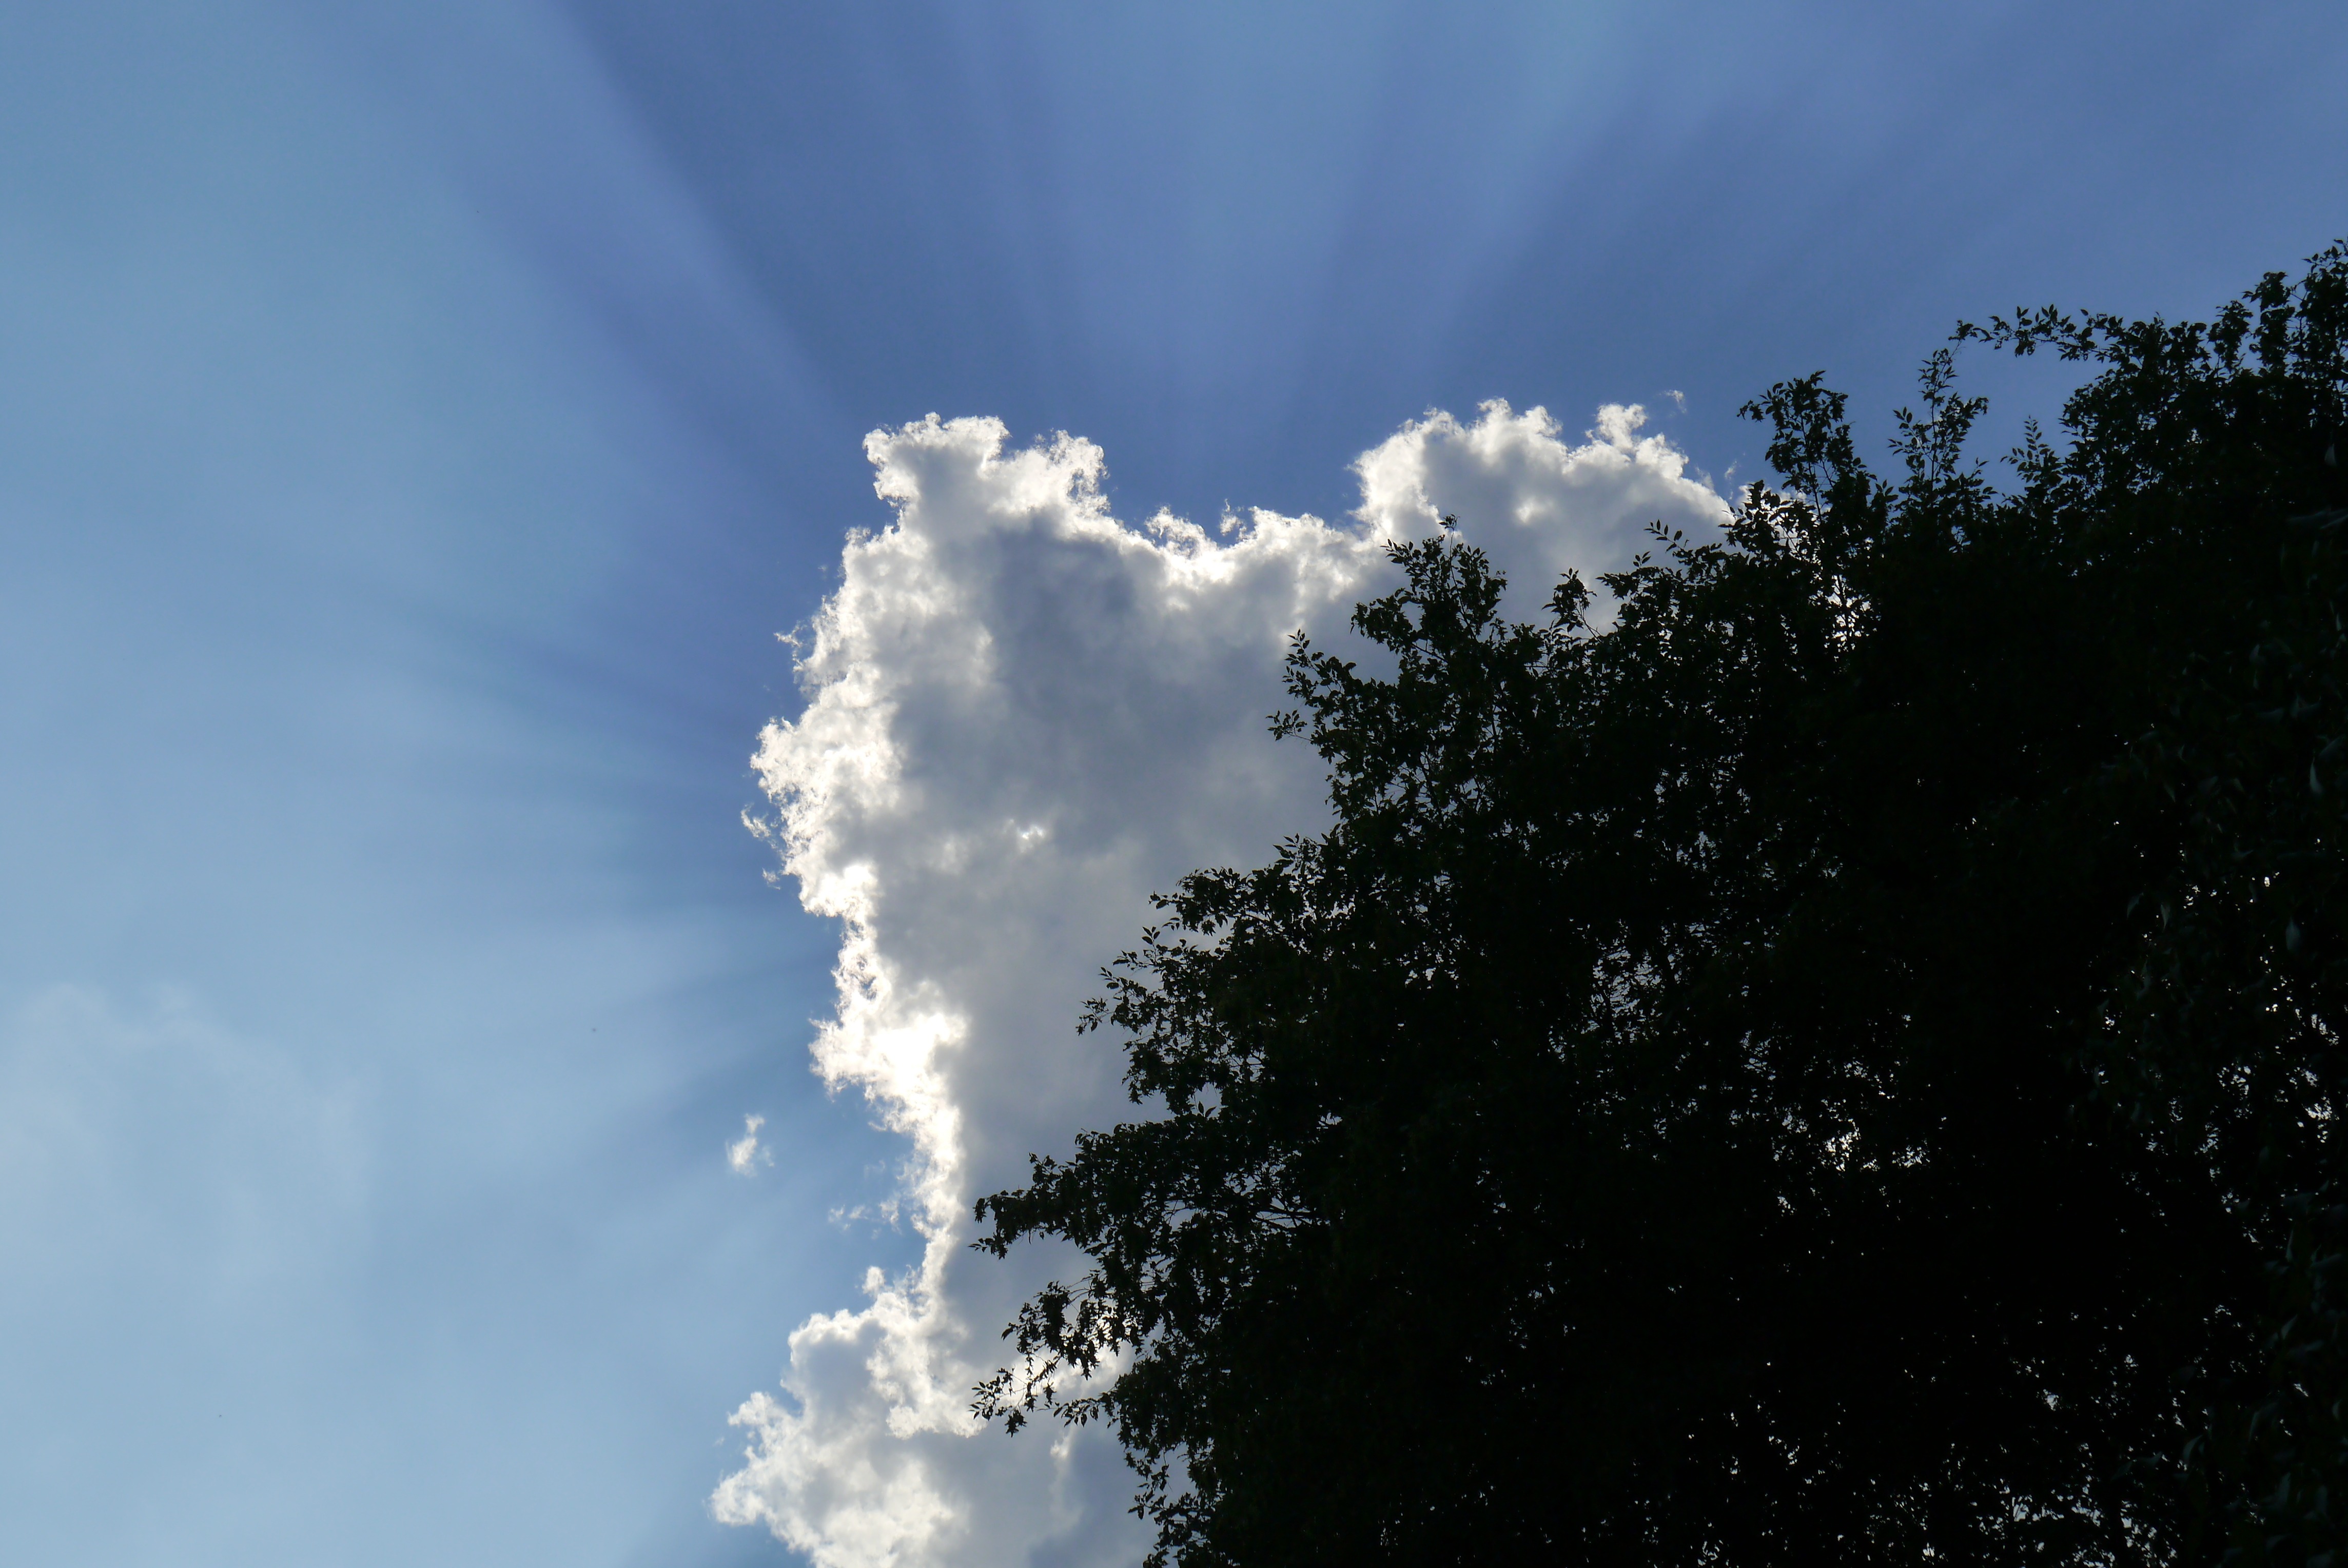
tree, nature, silhouette, light, cloud, sky, sun, sunlight, atmosphere, daytime, reflection, cumulus, blue, clouds, rays, sunbeam, back light, meteorological phenomenon, atmosphere of earth